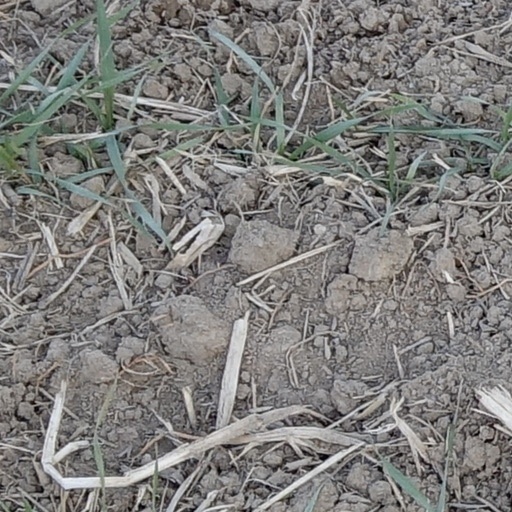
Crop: wheat